Colombina Parra

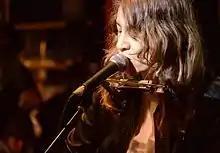
Colombina Parra at 2013

Colombina Violeta Parra Tuca (born 1970) is a Chilean musician and singer. She was part of the Chilean grunge/alternative rock scene in the 1990s. Her band, Ex, were well known in Latin America when their first album came out with singles like "Sacar la Basura", "La Corbata de mi Tío" and "Vendo Diario" in 1996.